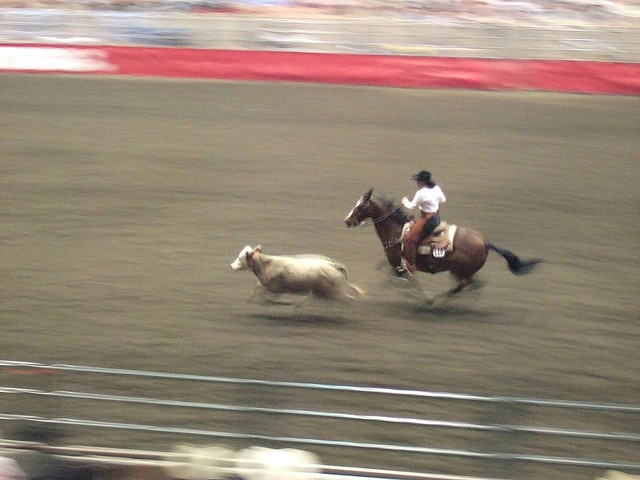
A person riding a horse nest to a cow.
a man on a horse attempts to lasso a baby cow
A rodeo arena with a person on a horse chasing after a small cattle.
A cowboy on a horse chasing a steer at a rodeo.
A motion shot of person riding on a horse closely chasing a cow in a dirt arena.